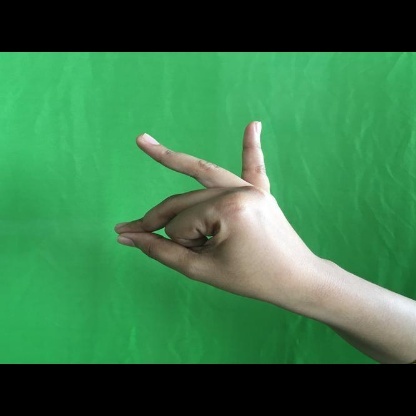
Mudra: Bramaram